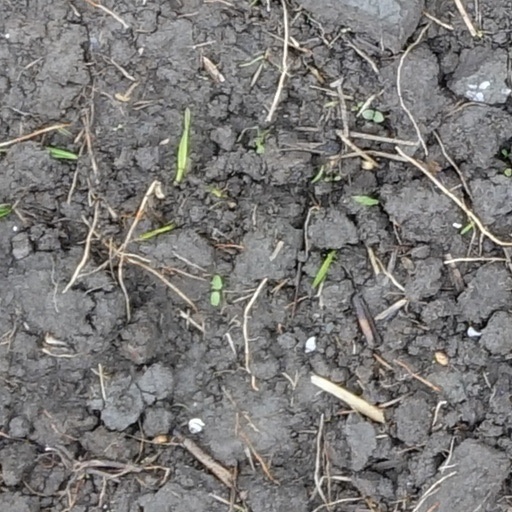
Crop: wheat